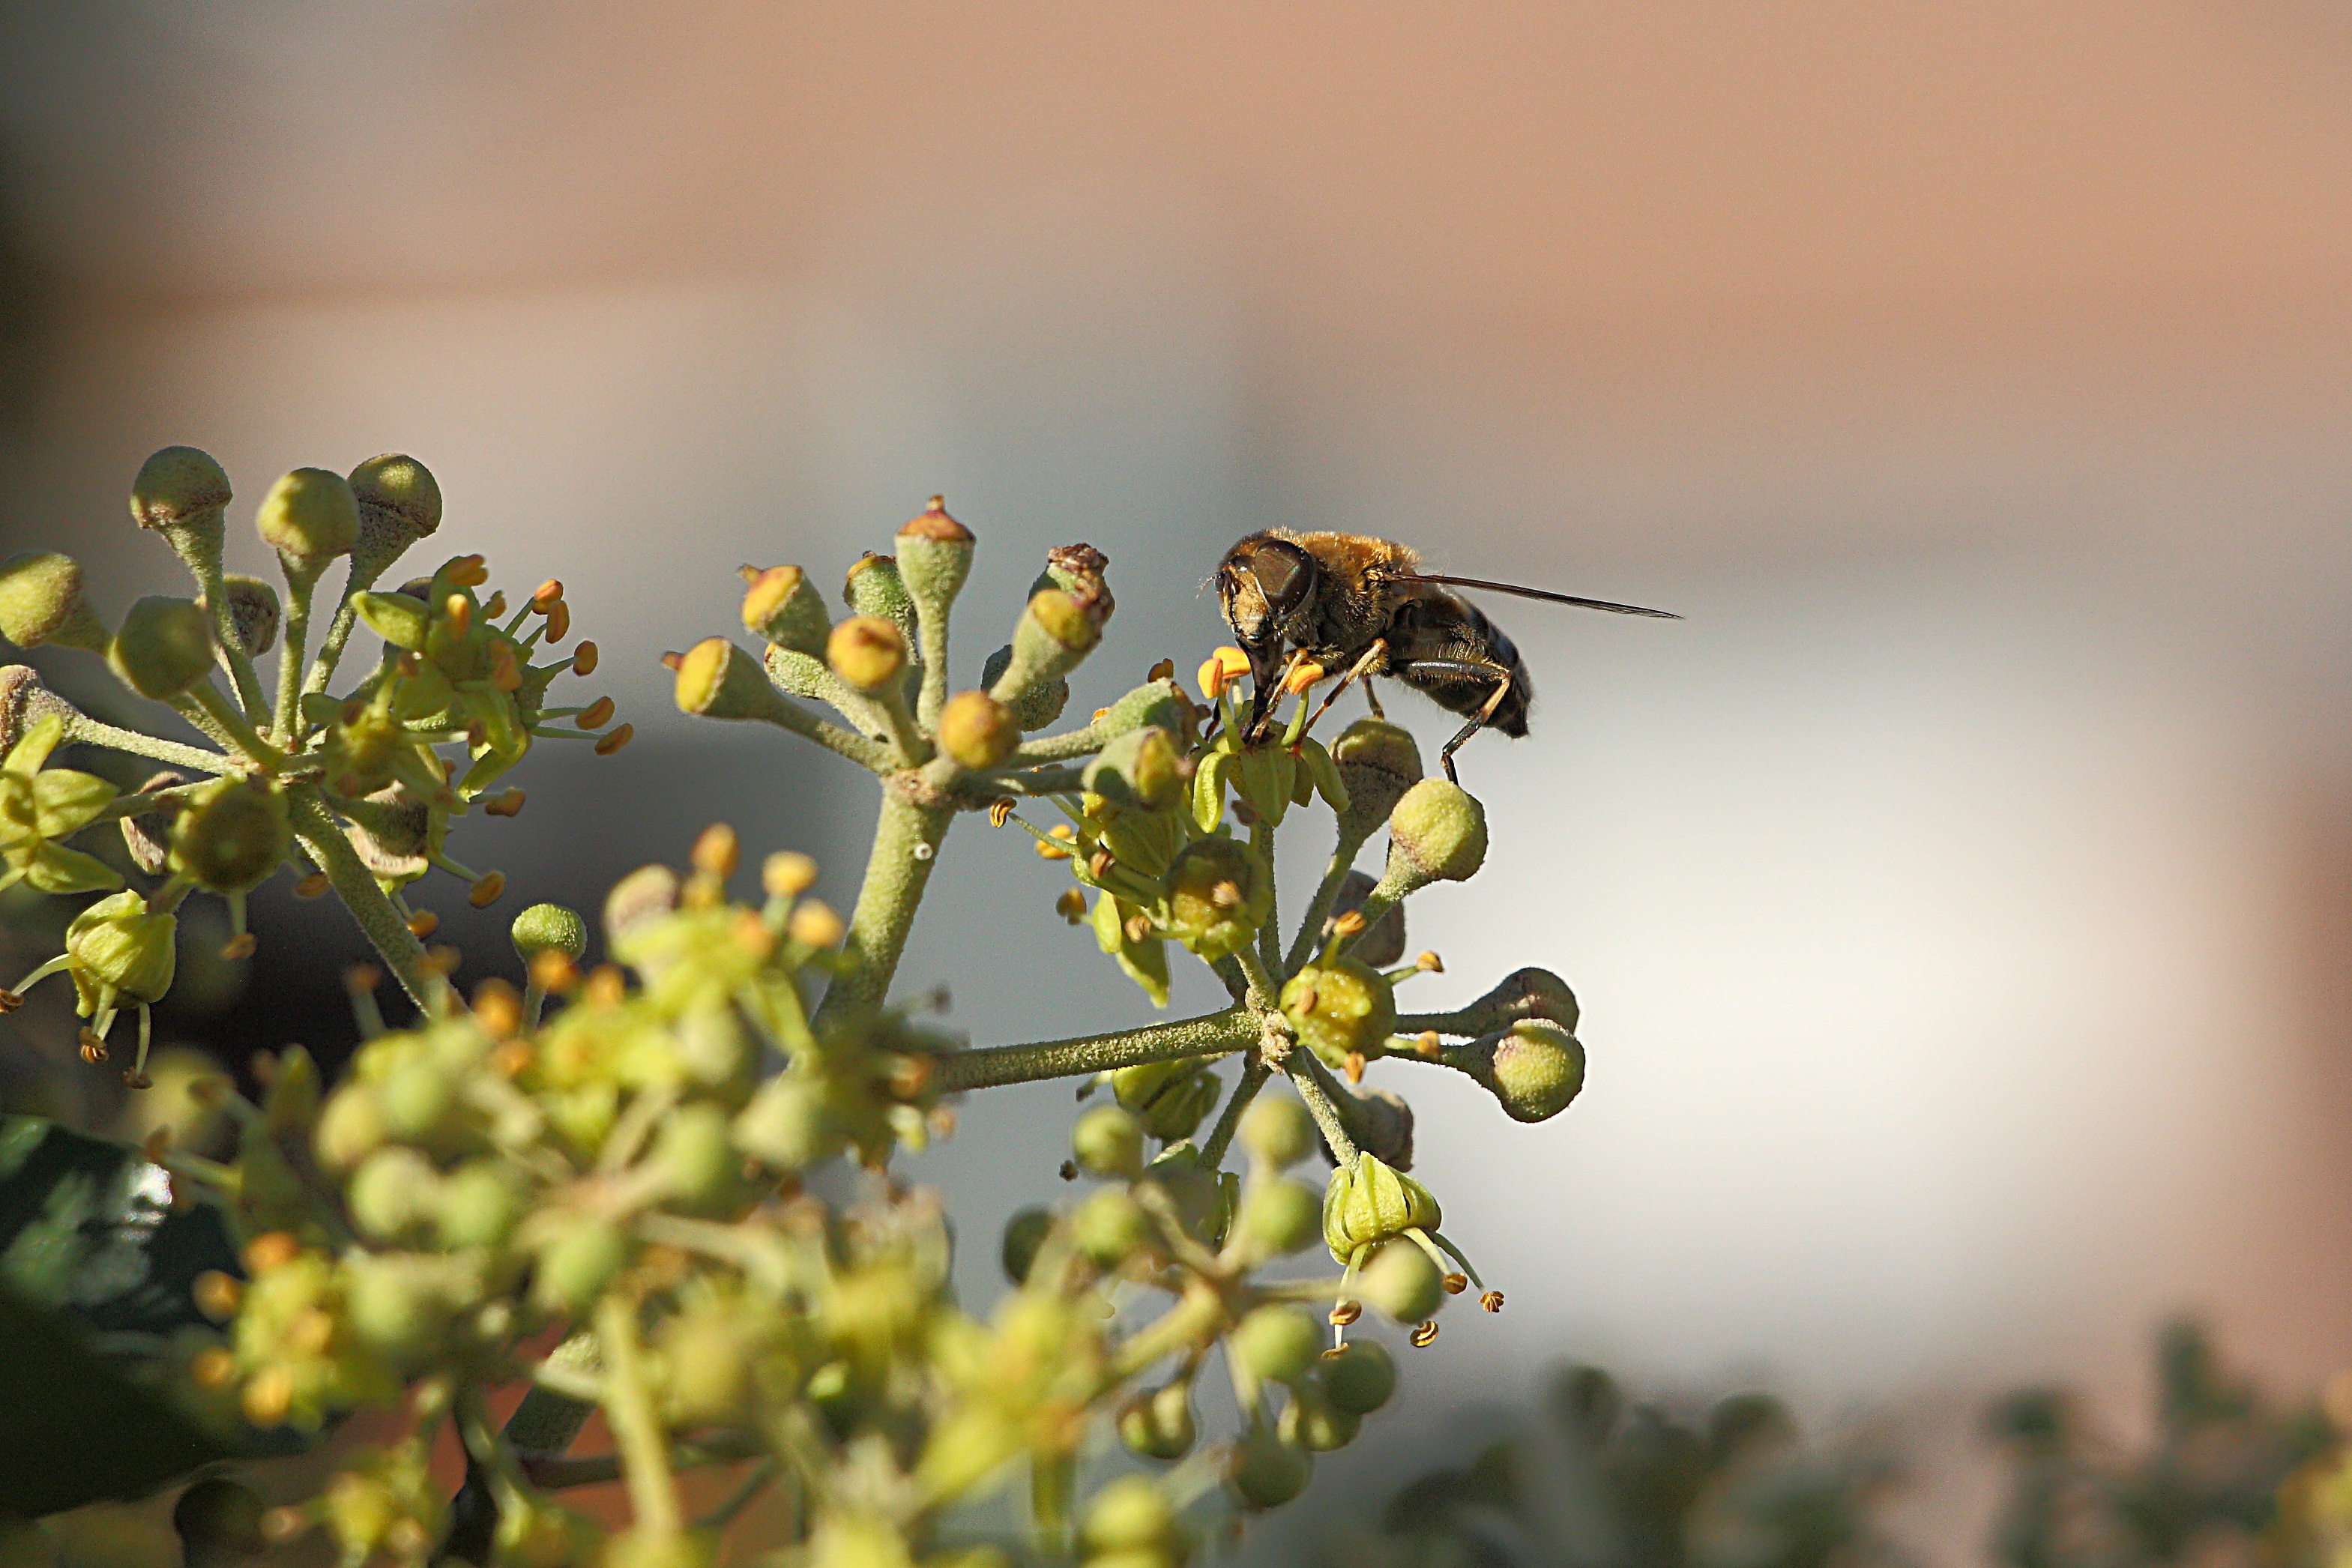
nature, branch, blossom, plant, photography, leaf, flower, animal, pollen, spring, green, insect, ivy, botany, yellow, close, flora, fauna, invertebrate, wildflower, close up, shrub, bee, wasp, nectar, macro photography, honey bee, field wasp, membrane winged insect, efeubluete